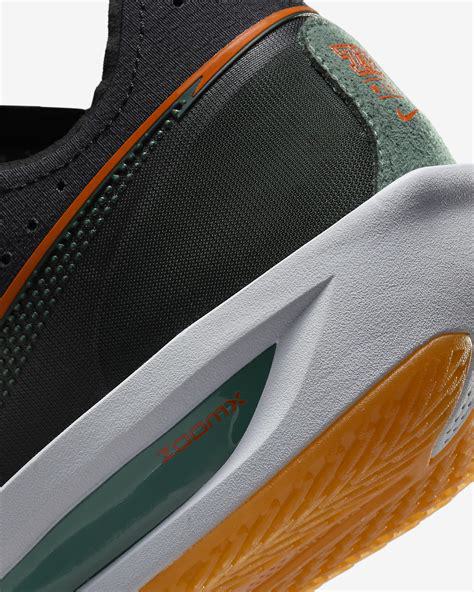
Brand: Nike
Model: G T Cut 3